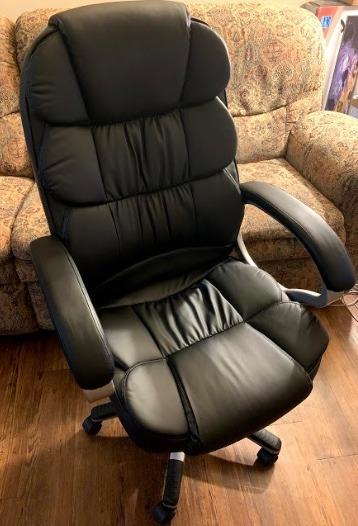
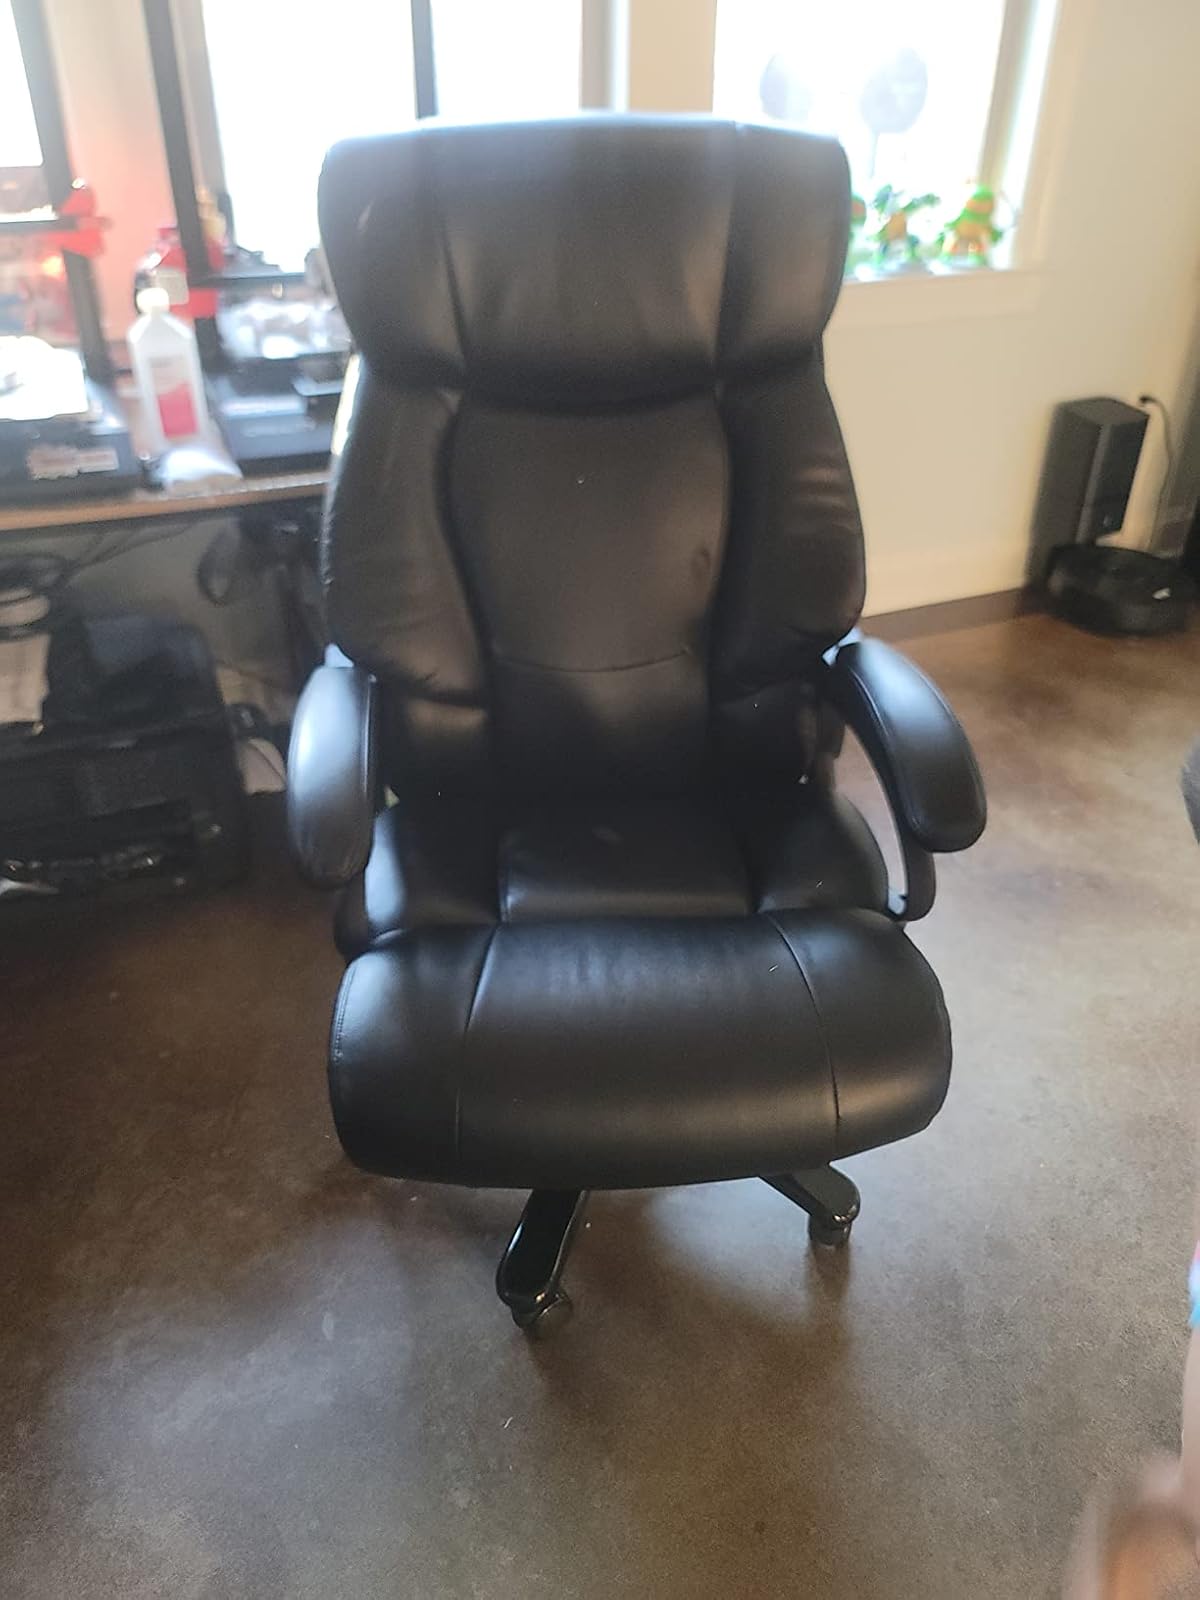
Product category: items_chair
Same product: no